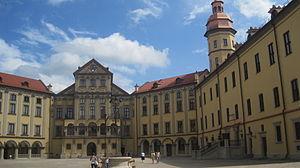
Vue de l'intérieur de la cour du château de Niasvij